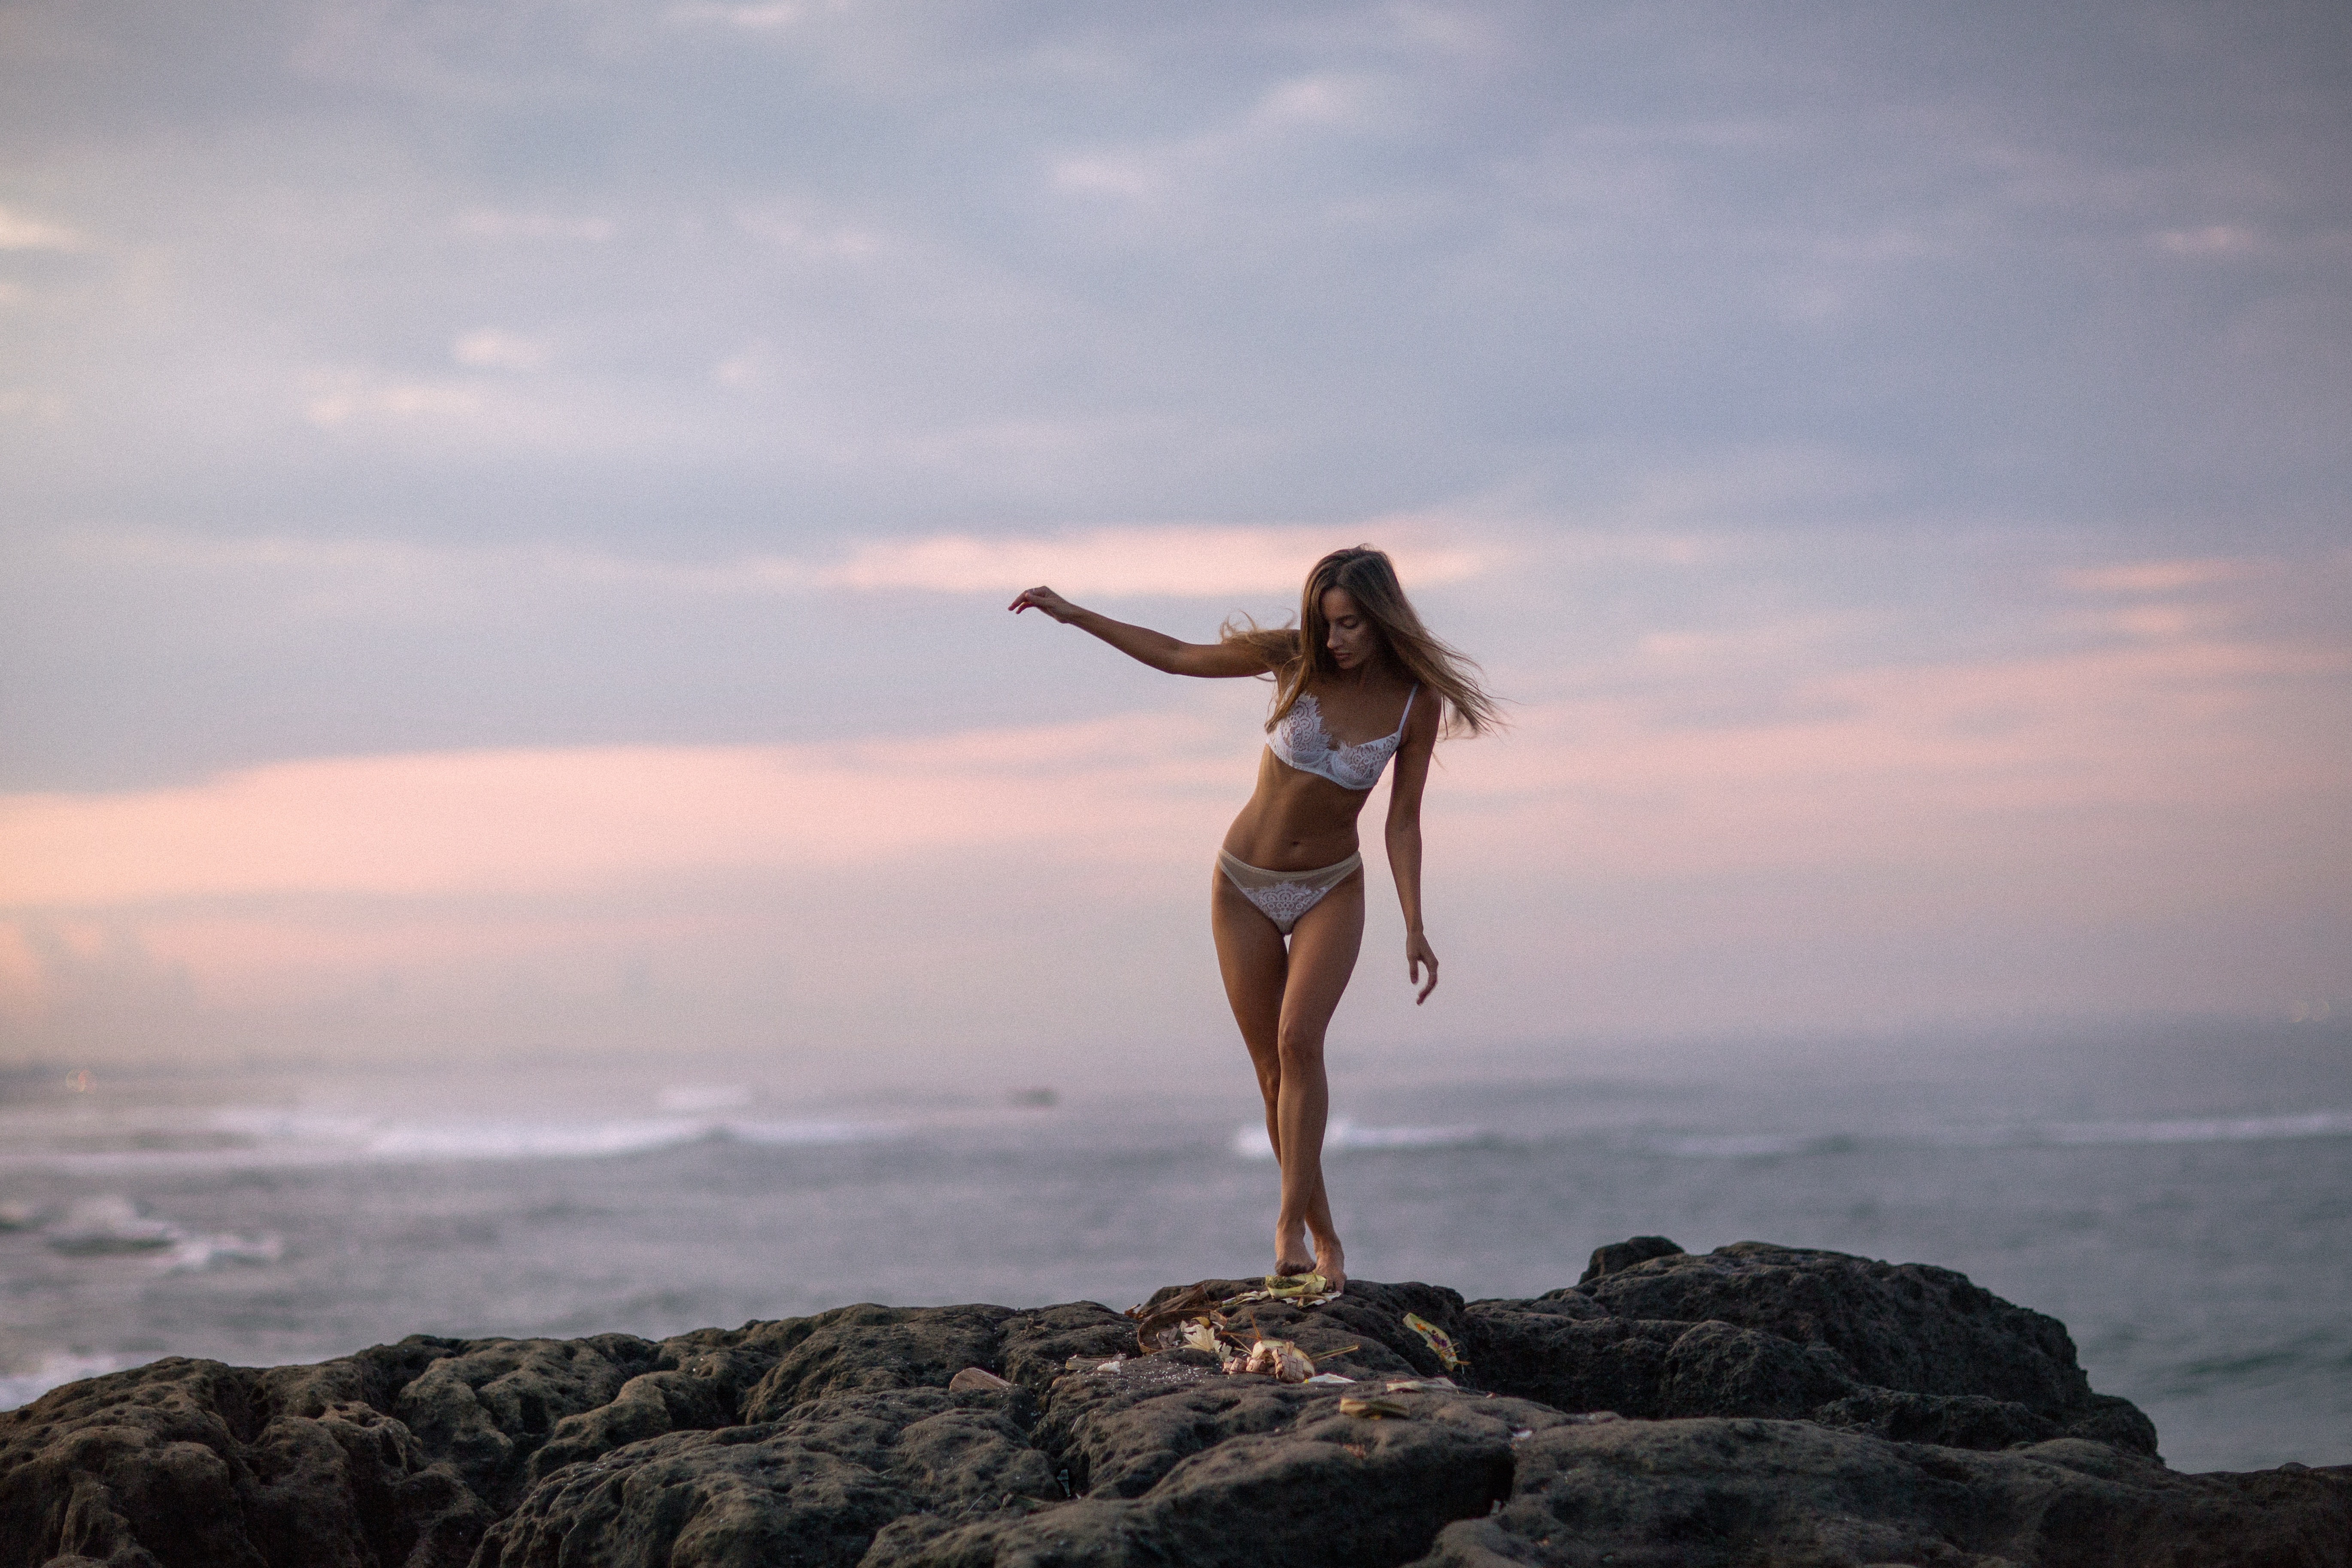
beach, sea, coast, sand, rock, ocean, horizon, woman, sunset, sunlight, morning, shore, wave, model, body of water, beauty, image, photo shoot